Crispin (company)

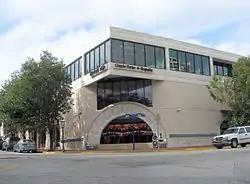
Former CP+B headquarters in Miami

Crispin (also formerly known as Crispin Porter + Bogusky), a member of publicly traded MDC Partners, is an American advertising agency that employed around 150 people. It was founded in 1965 by Sam Crispin. Crispin then became partners with Chuck Porter and Alex Bogusky.